Njeezhoor

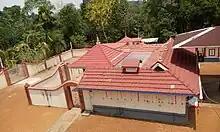
Pattupurackal Bhagavathy Temple Kattampack

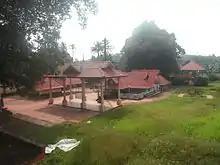
Sree Krishna Swami Temple Njeezhoor

Pattupurackal bhagavathy temple kattampack